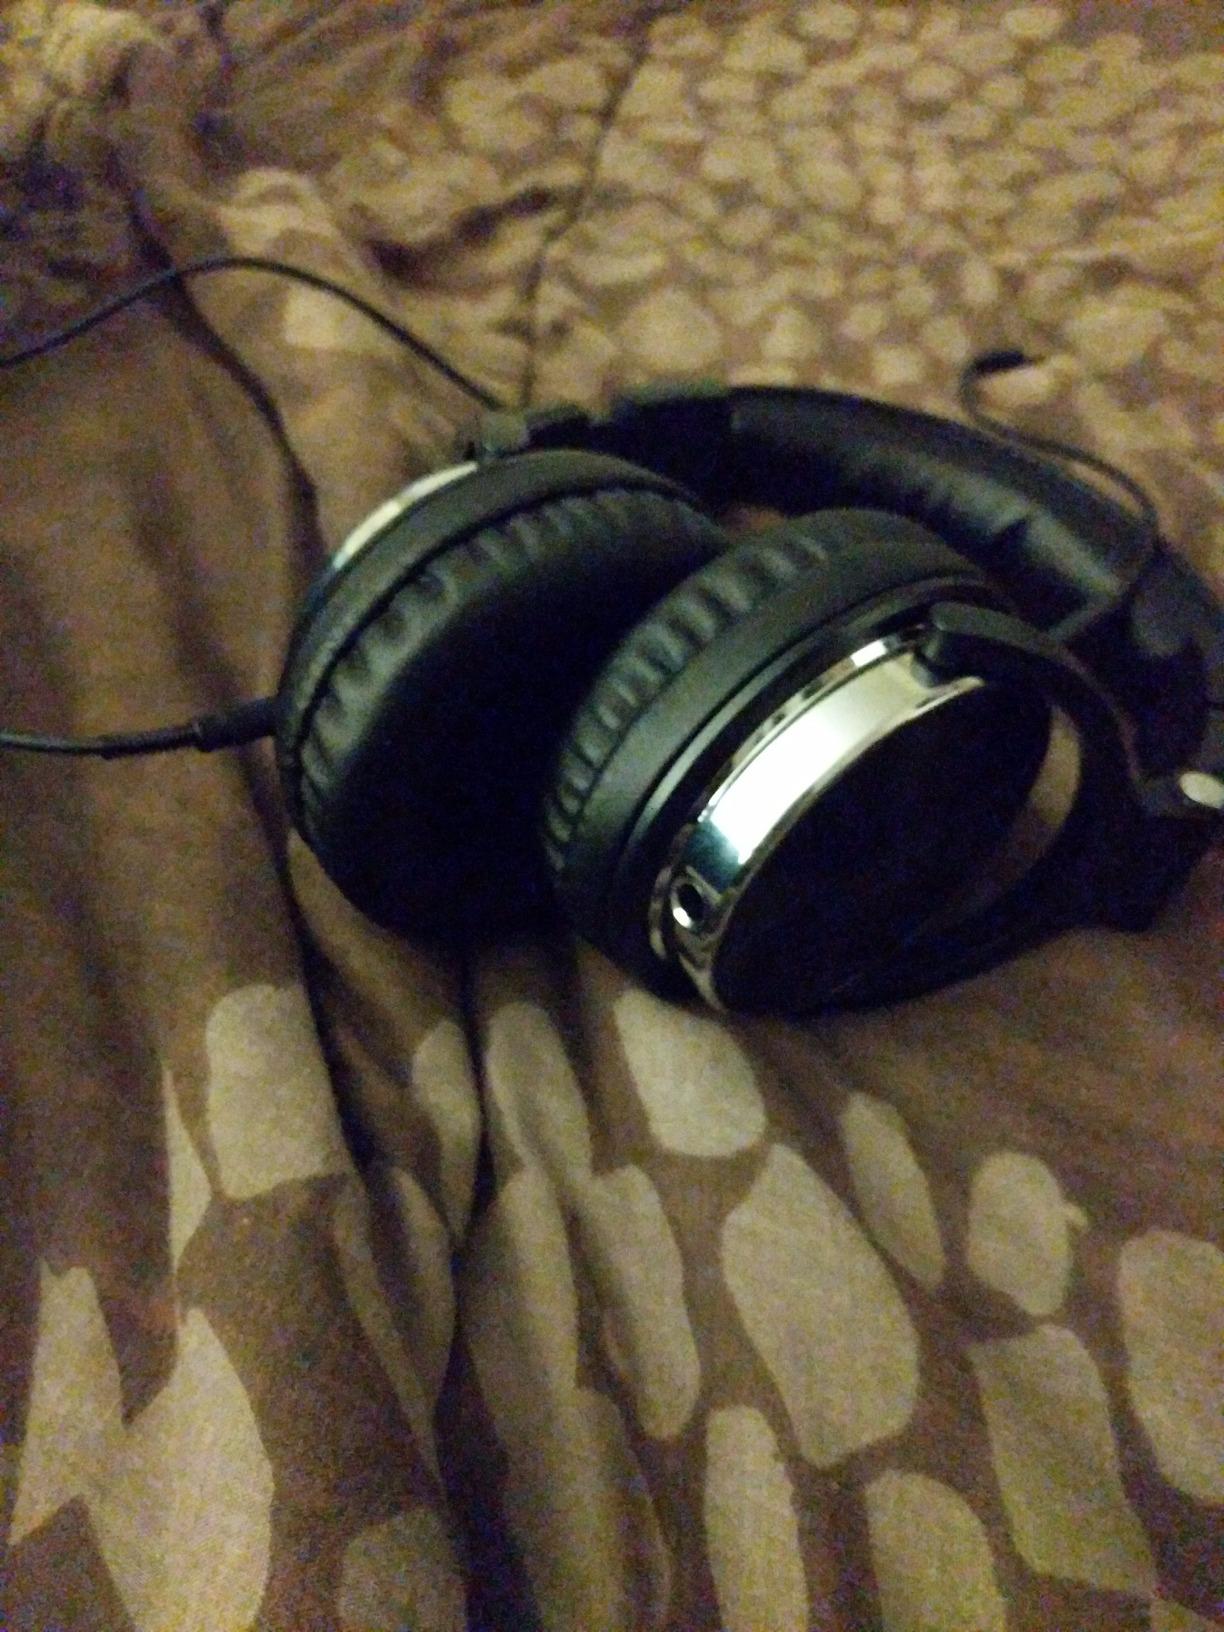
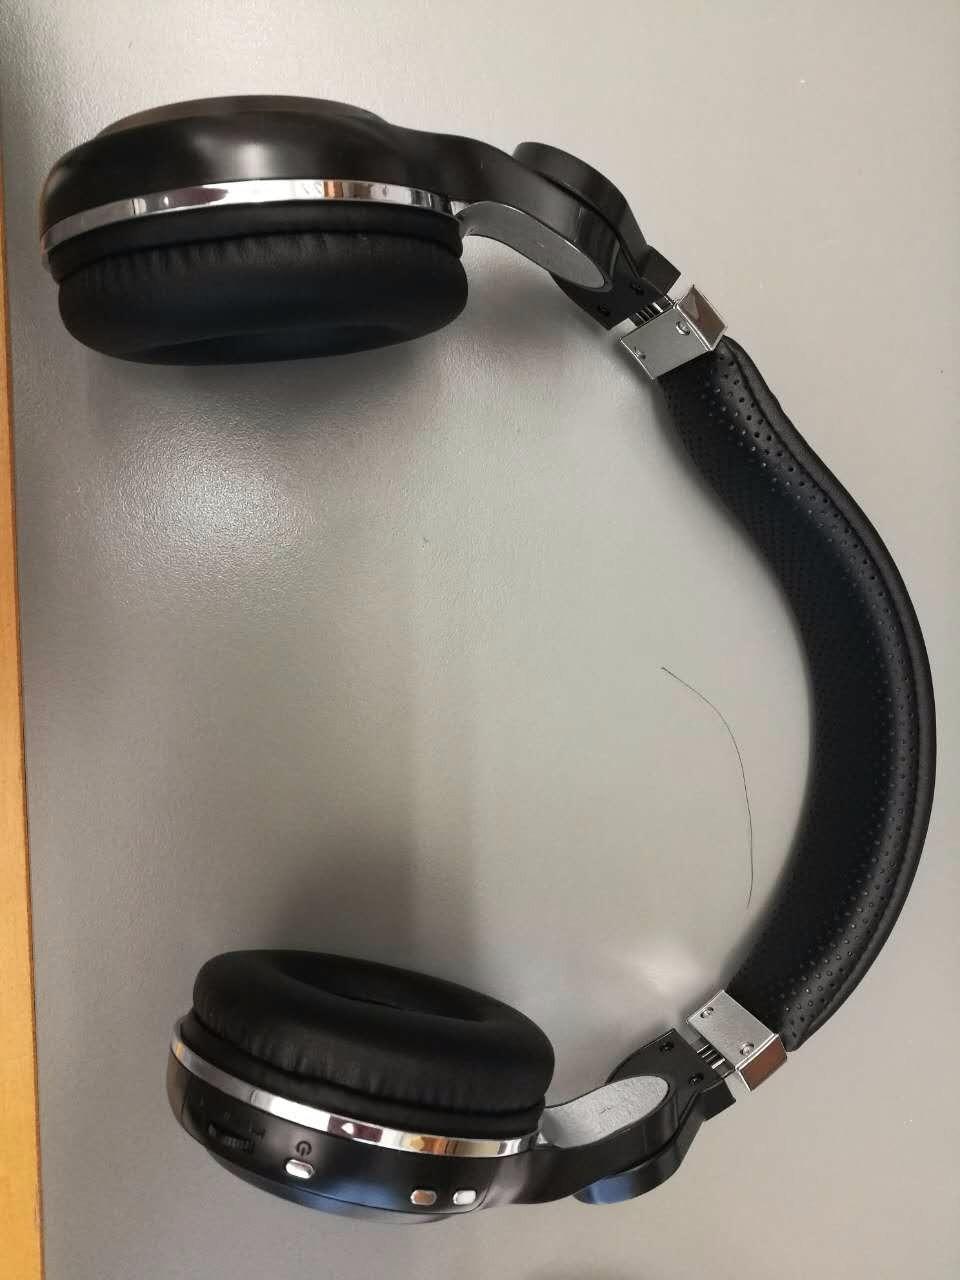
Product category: headphones
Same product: no